Fecko

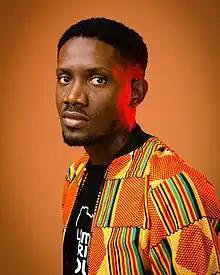

Ifeanyi Chukwuebuka Ibegbunam known professionally as Fecko (formerly Fecko the Emcee), is a Nigerian hip hop artist. He is the winner of "The Mic Africa Season 1" and the first Nigerian rapper to perform in the metaverse. The stage name "Fecko" is an acronym for the phrase "Formidable Emcees Can Knockout Obstacles".